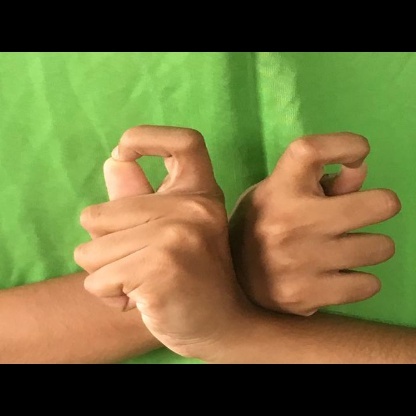
Mudra: Berunda